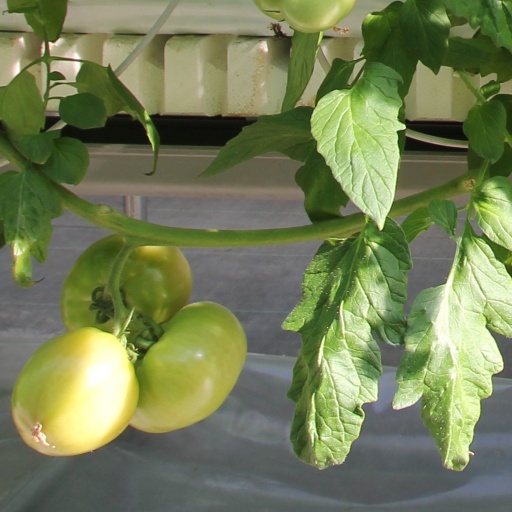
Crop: tomato